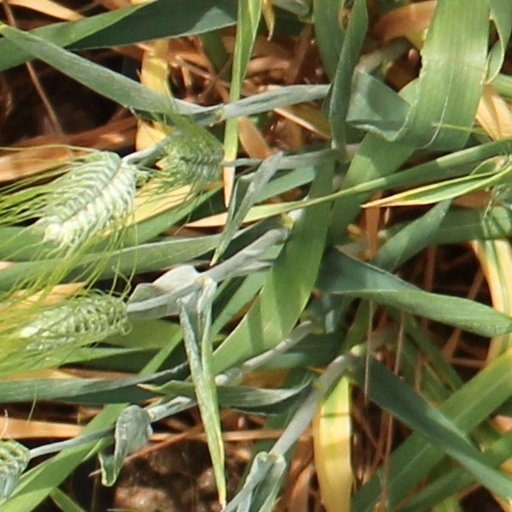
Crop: wheat